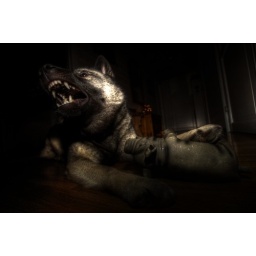
my dog fooling around with her squeeky pig